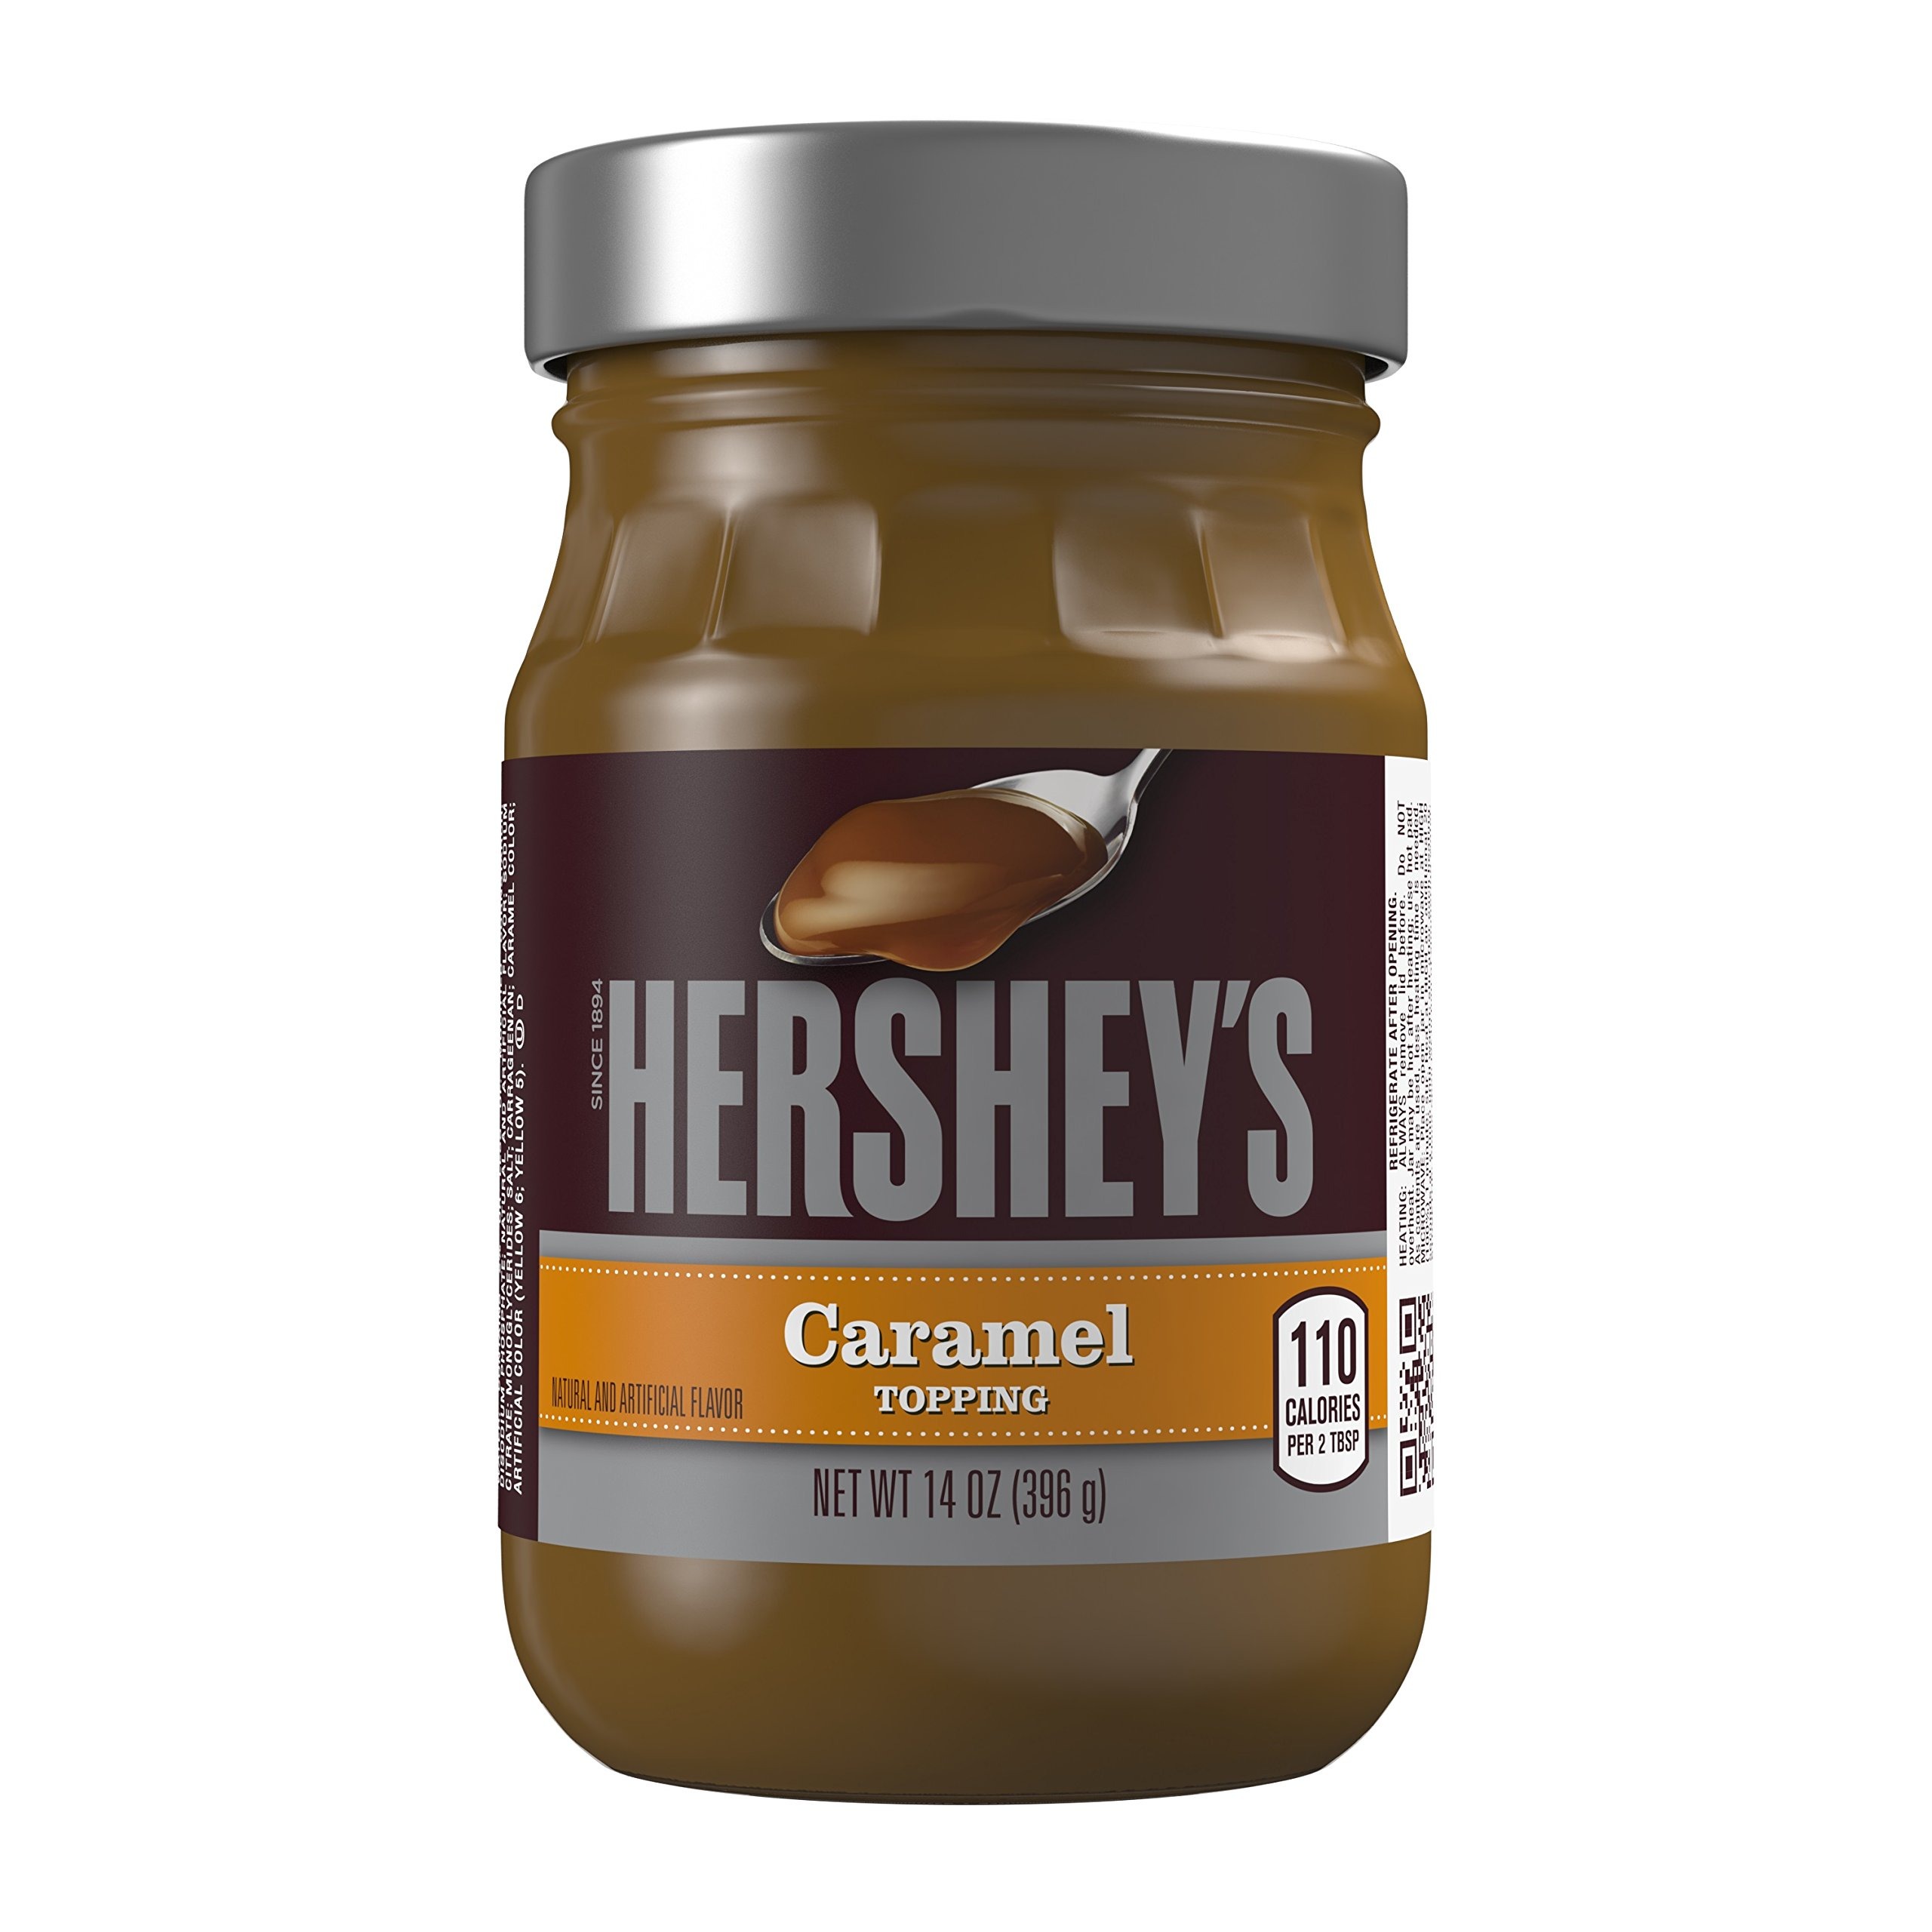
Item Name: HERSHEY'S Dessert Topping, Caramel, Gluten-Free, 14 Ounce Jar (Pack of 6)
Bullet Point 1: Say goodbye to boring desserts with the rich flavor of HERSHEY'S Caramel.
Bullet Point 2: Savor the silky smooth texture of this thick caramel topping on sweet treats at home anytime.
Bullet Point 3: Remove the lid and heat the caramel in the microwave or on the stove to pour it over dessert.
Bullet Point 4: HERSHEY'S Caramel Topping is gluten-free and OU Certified as a Kosher dairy product.
Bullet Point 5: This product ships as 14-ounce jars in a pack of 6.
Value: 84.0
Unit: Ounce

Price: 3.13